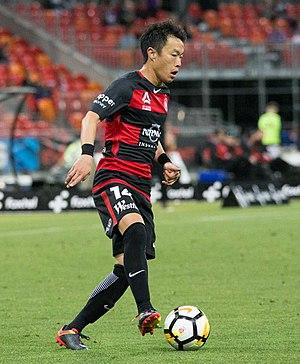
Jumpei Kusukami est un footballeur japonais né le 27 août 1987. Il évolue au poste de milieu de terrain.